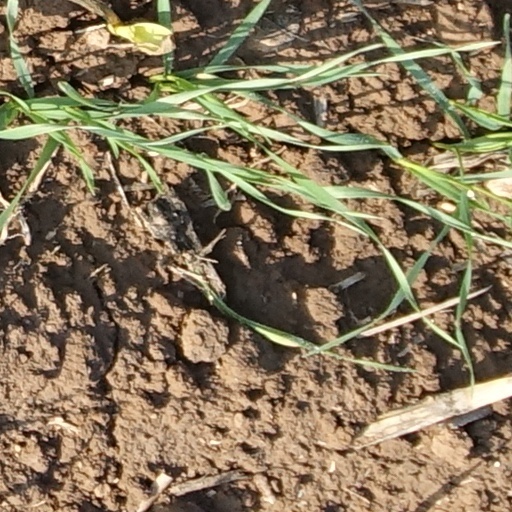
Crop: wheat